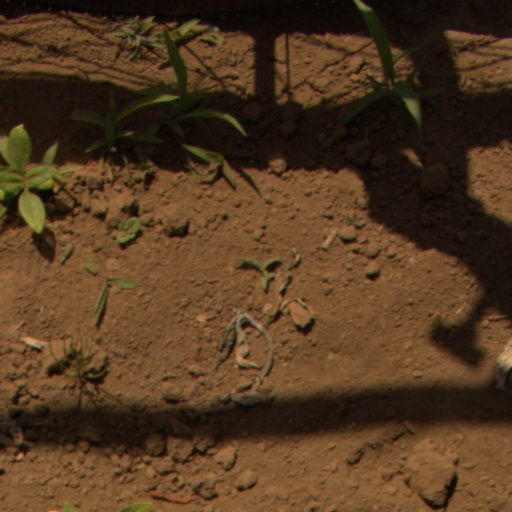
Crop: Jerusalem artichoke